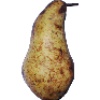
Label: Pear Abate 1